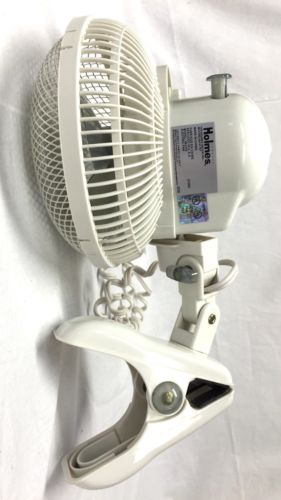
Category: fan